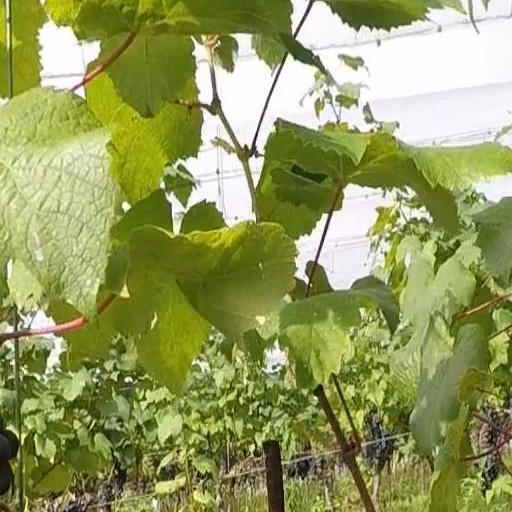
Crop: grape